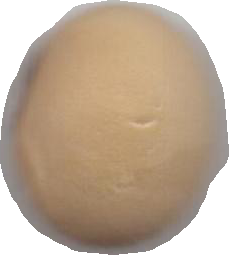
Variety: Anjasmoro